Omega West Reactor

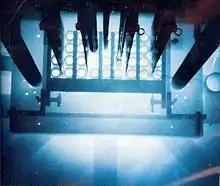
The active core of the Omega West Reactor.

Very few production nuclear reactors were ever designed with viewing windows. The blue glow seen in the picture is characteristic of Cherenkov radiation.